Crown Colony of Malta

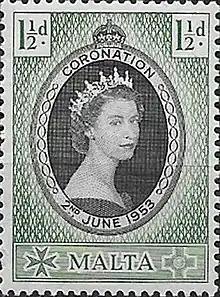
A 1953 Malta stamp with a portrait of Queen Elizabeth II

A UK integration referendum was held on 11 and 12 February 1956, in which 77.02 per cent of voters were in favour of the proposal, but owing to a boycott by the Nationalist Party, only 59.1 per cent of the electorate voted, allowing the opposition to claim that the result was inconclusive.